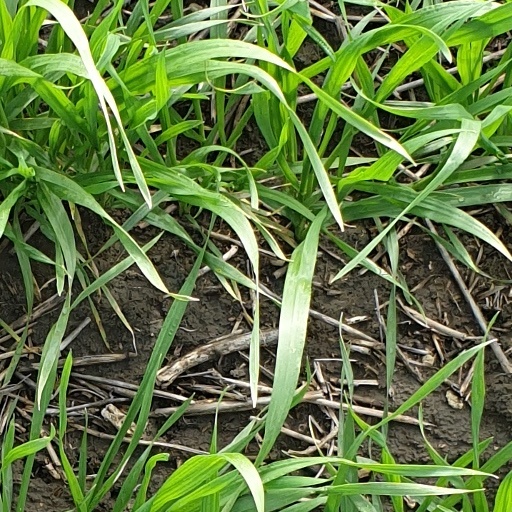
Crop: wheat